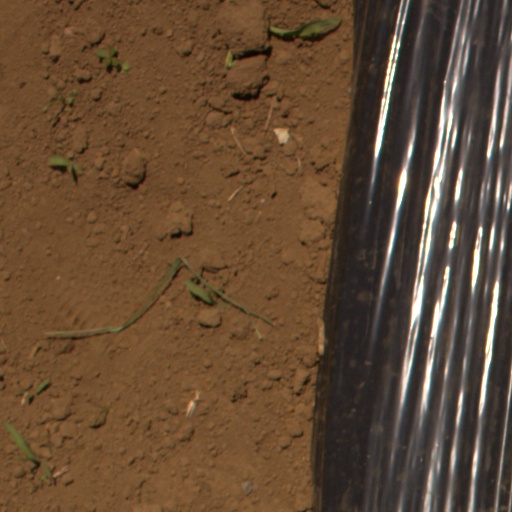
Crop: Jerusalem artichoke